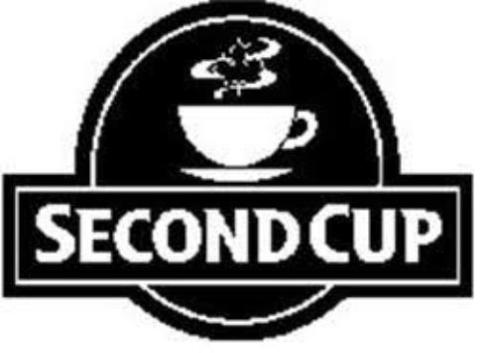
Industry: Food